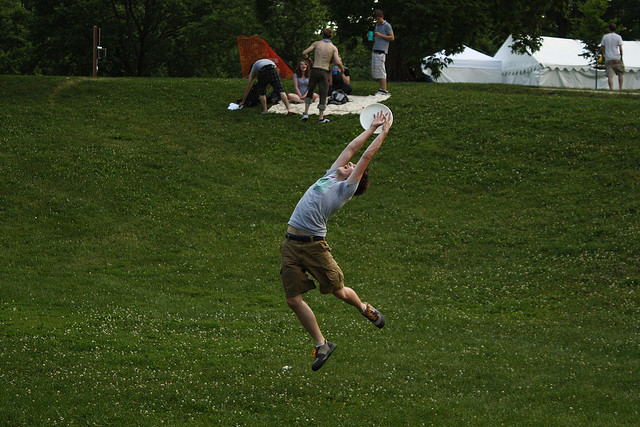
user: Given an image and a question. Answer the question in a short answer. Question: What type of event is happening in the background? Short Answer:
assistant: picnic